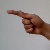
The image shows a hand gesture representing the letter 'G' in Indian Sign Language.